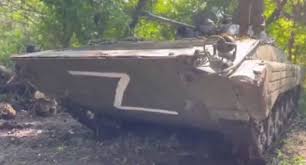
Label: BMP